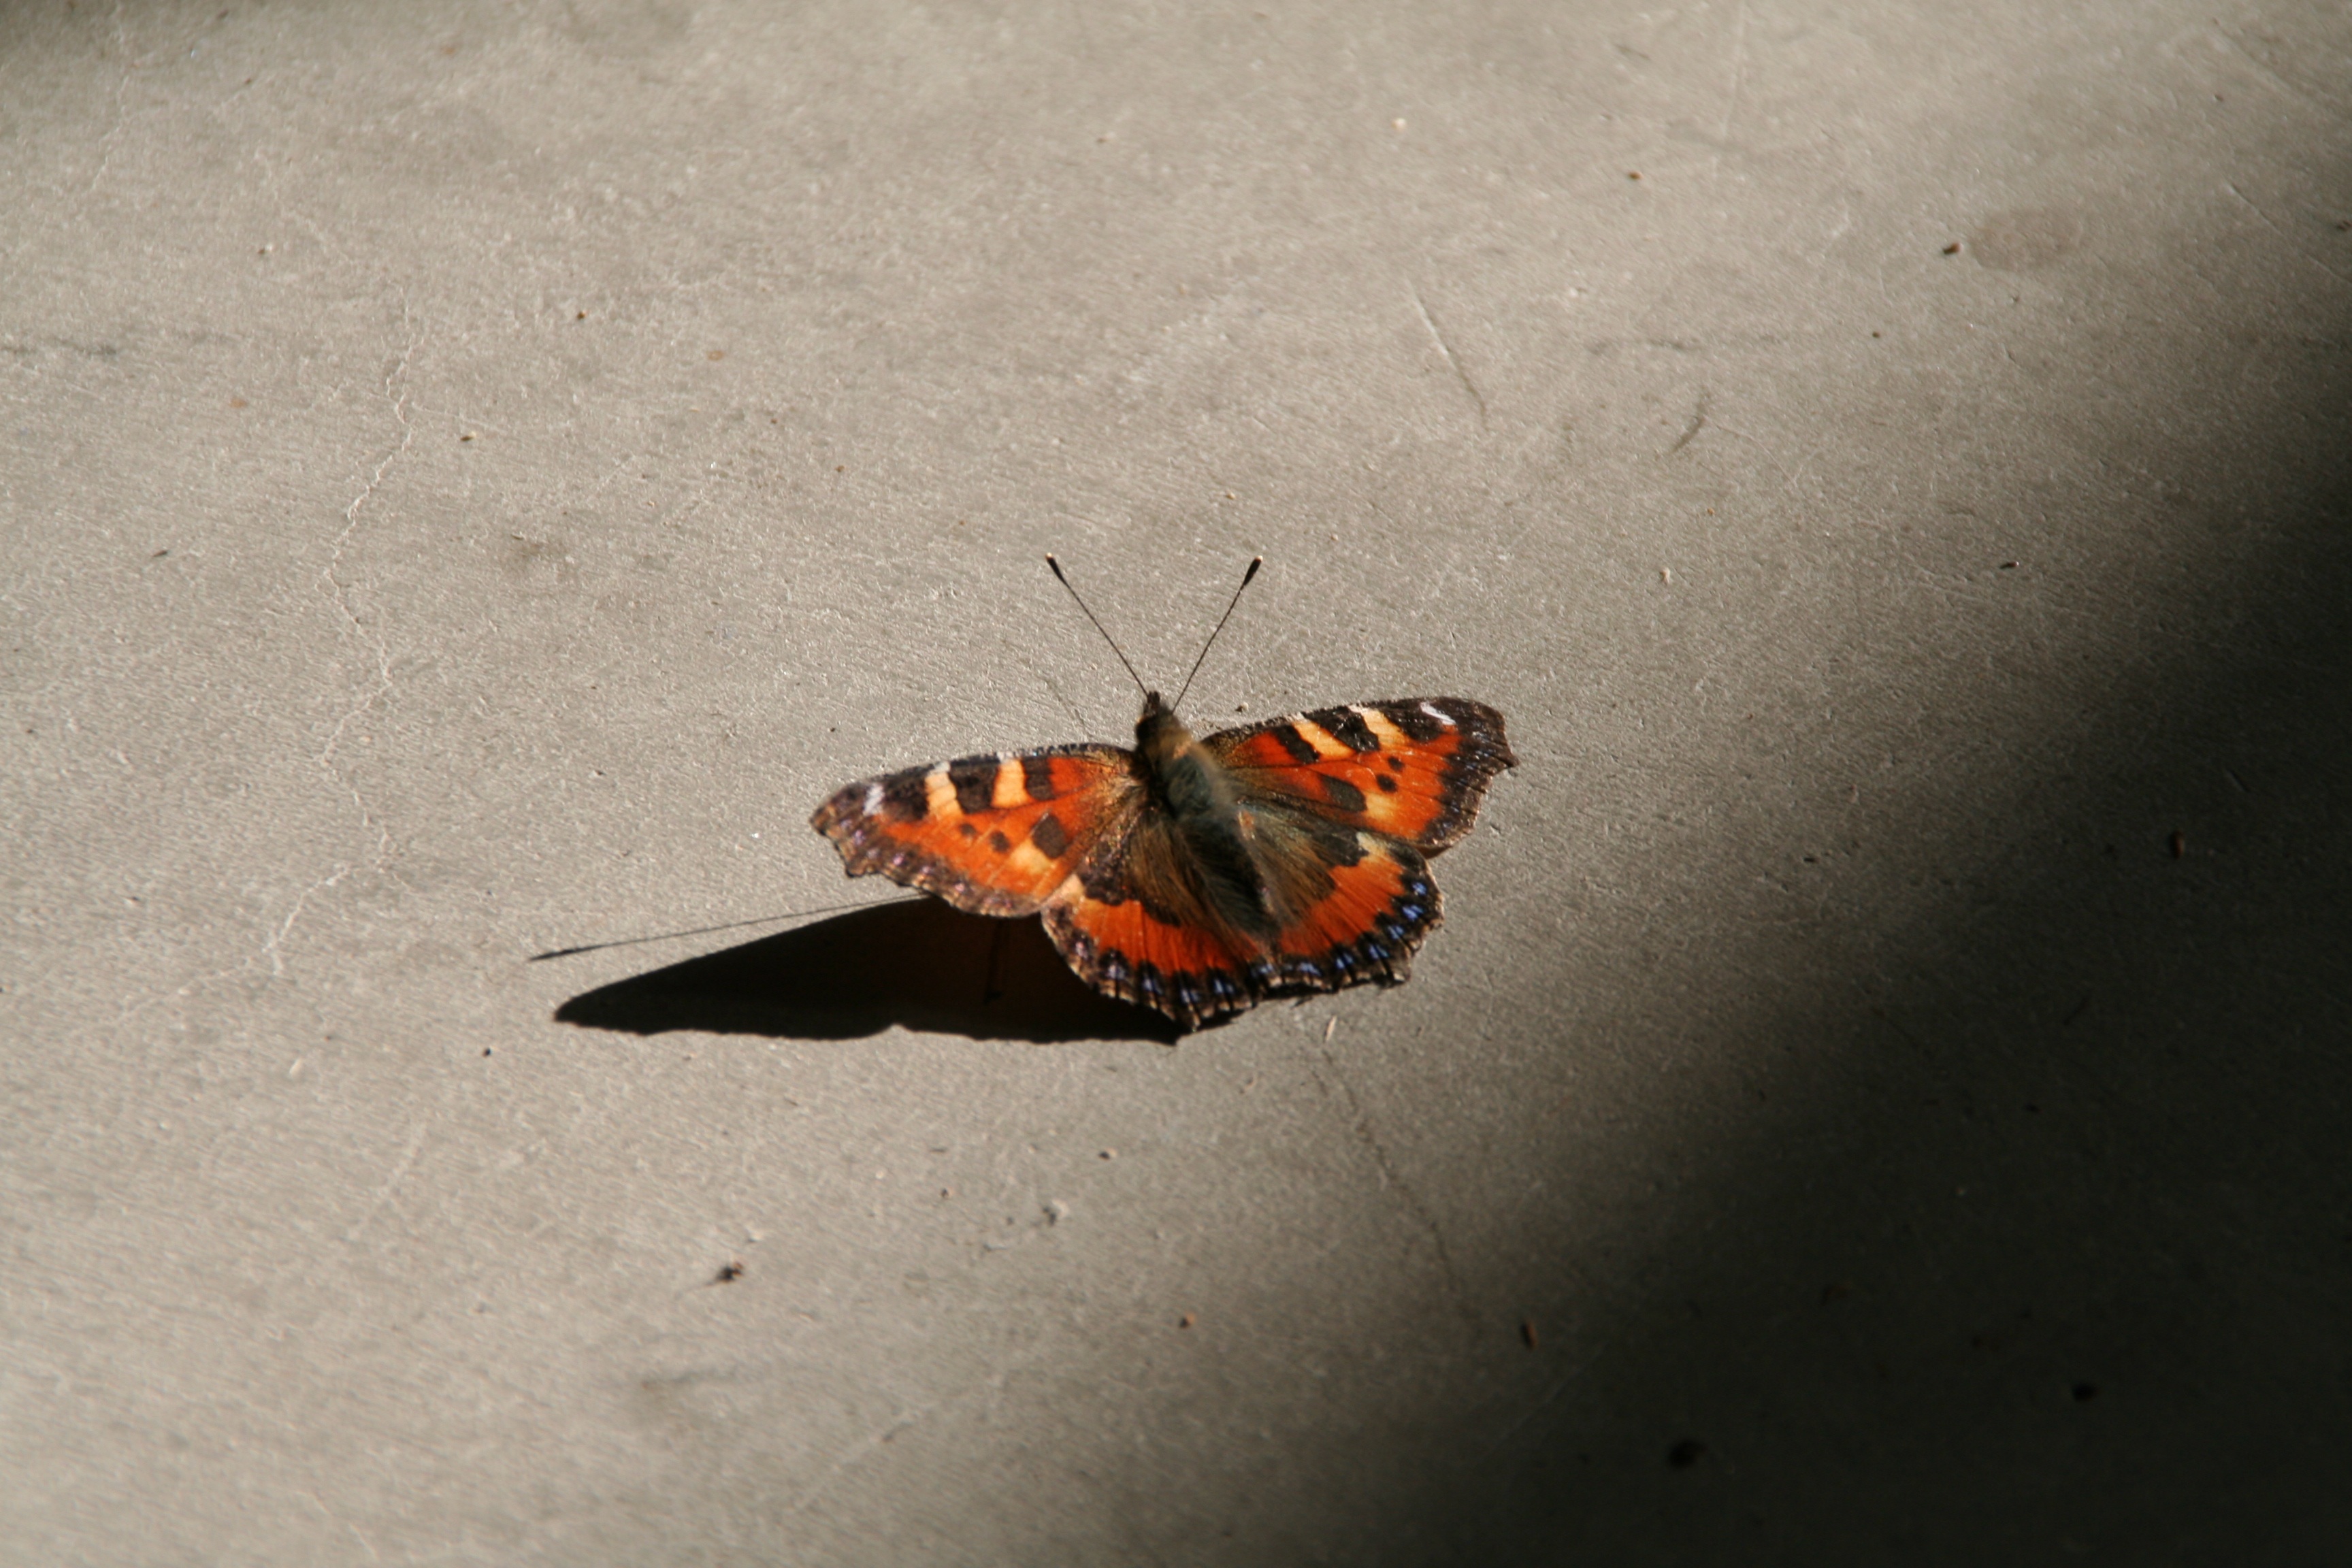
wing, photography, leaf, animal, red, insect, moth, butterfly, black, fauna, invertebrate, peacock, close up, macro photography, arthropod, peacock butterfly, pollinator, moths and butterflies